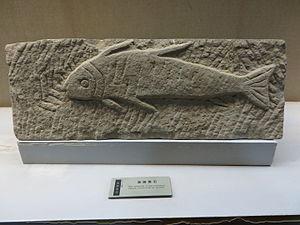
Cet article recense les sites inscrits au patrimoine mondial en Chine.